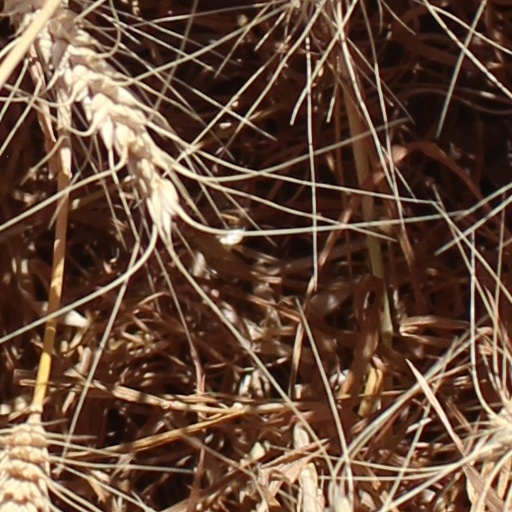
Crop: wheat